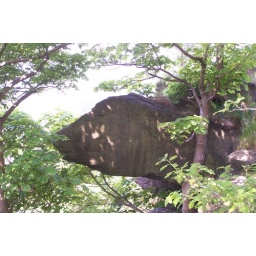
dogs head in stone heptonstall above hebden bridge